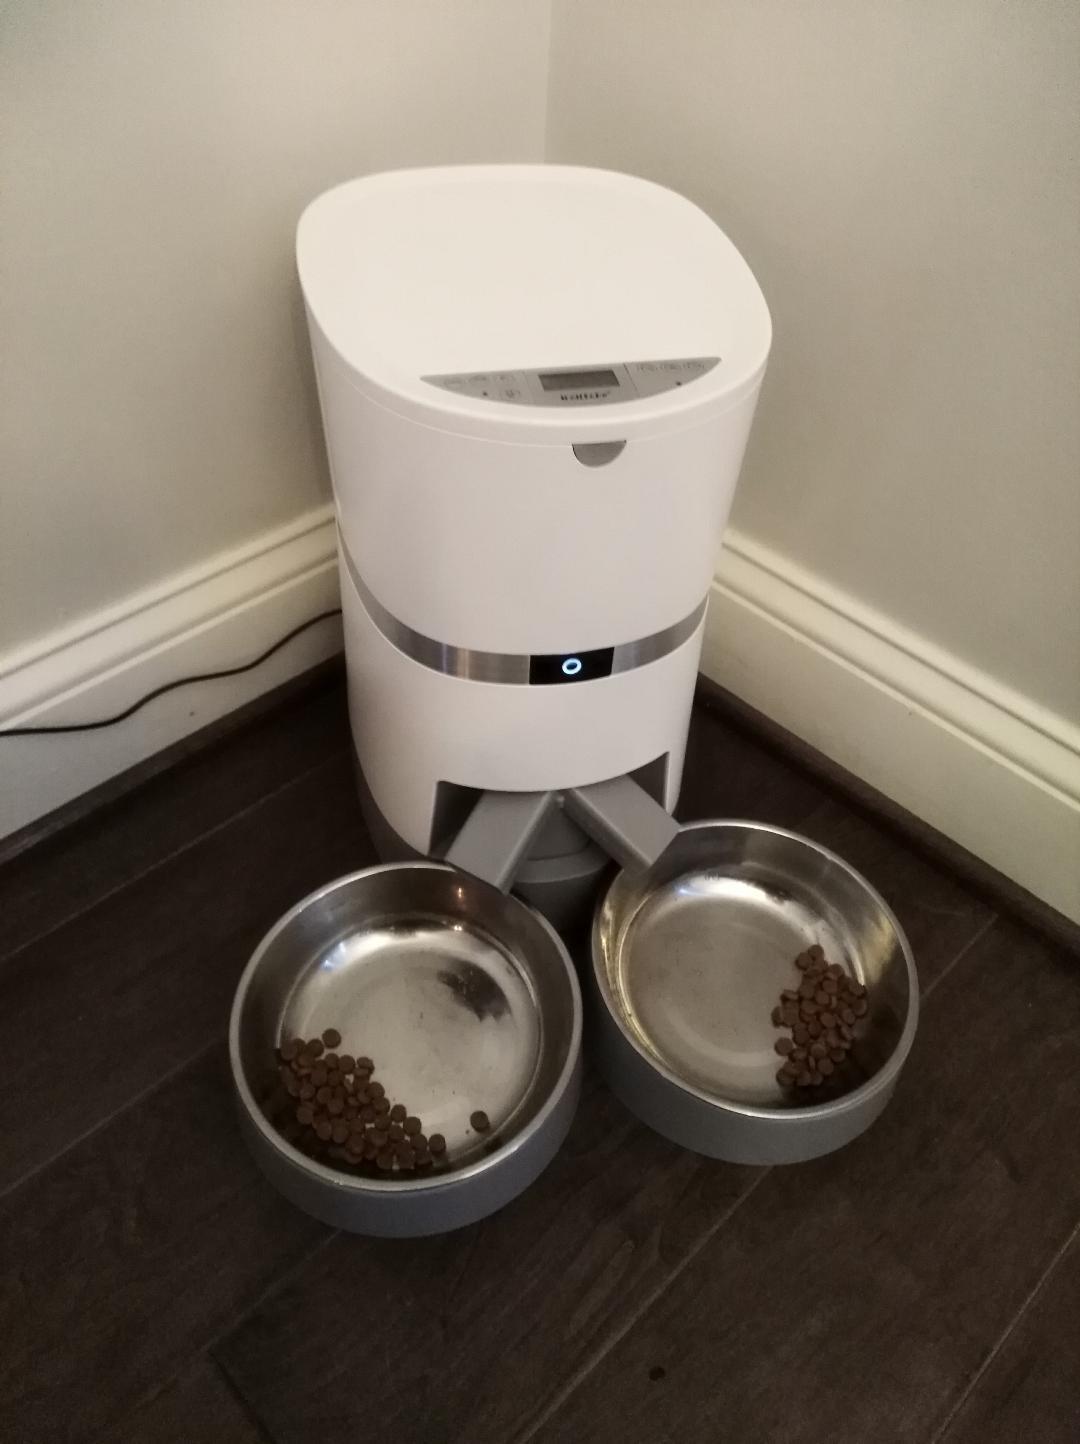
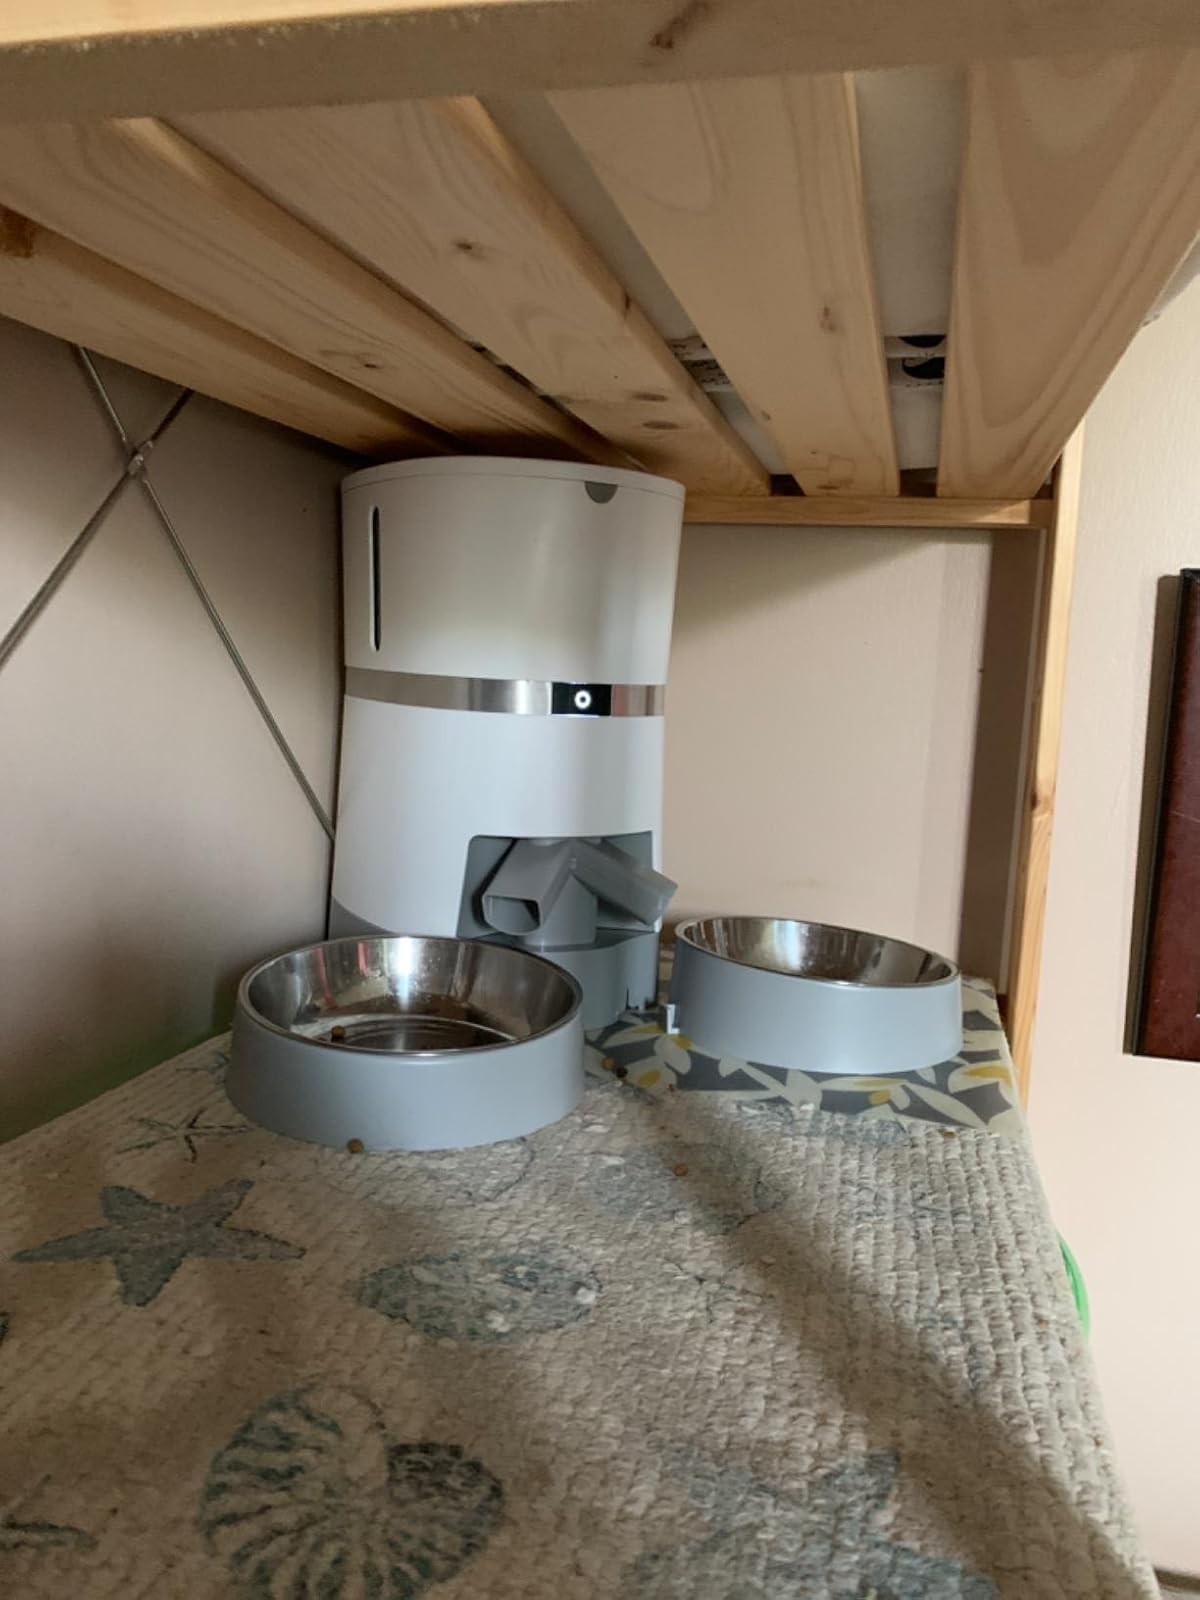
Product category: items_feeder
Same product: yes